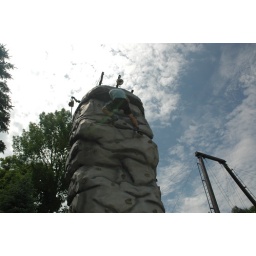
Jansci climbing the rock wall at Jiminy Peak in the Berkshires